Izzy Bizu

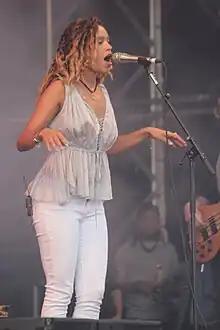
Izzy Bizu performing at the Victorious Festival, 2016

After the girl group SoundGirl split, Bizu won an open mic night competition in February 2013 winning over the crowd, which included Emeli Sande and Naughty Boy, who were in attendance. She released her first independent EP, "Coolbeanz", in September 2013, which debuted at number 3 on the iTunes Soul and RnB Chart and has sold 50,000 copies. The EP's lead single, "White Tiger", was also chosen as Zane Lowe's 'Next Hype'. In October 2013, she supported Sam Smith on their UK tour, and in November Jamie Cullum handpicked her to open for him at The Roundhouse in London.